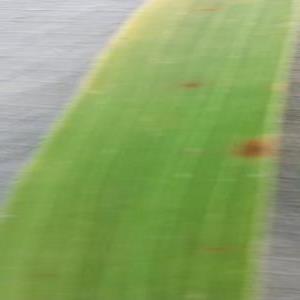
Disease: Brownspot